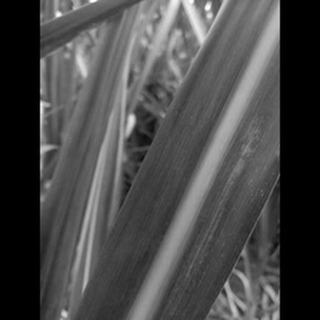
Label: sugarcane_mosaic